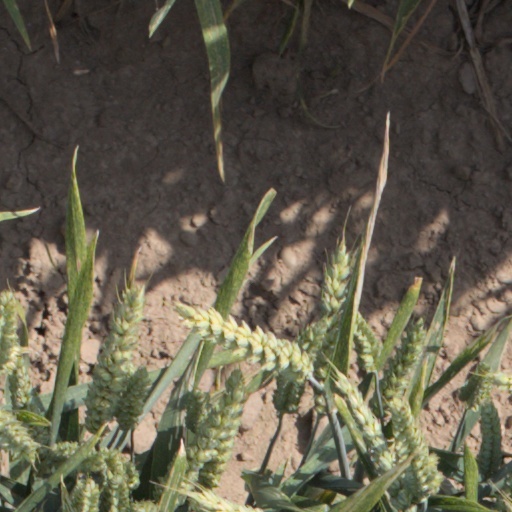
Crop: wheat